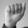
ASL letter: A